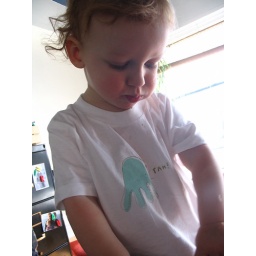
cute boys in my tees!